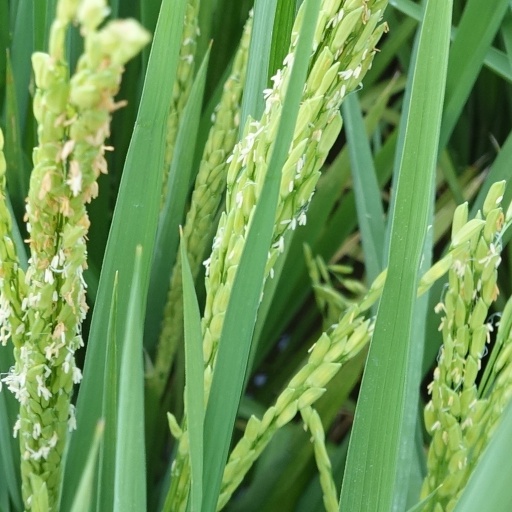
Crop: rice